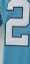
Number: 2